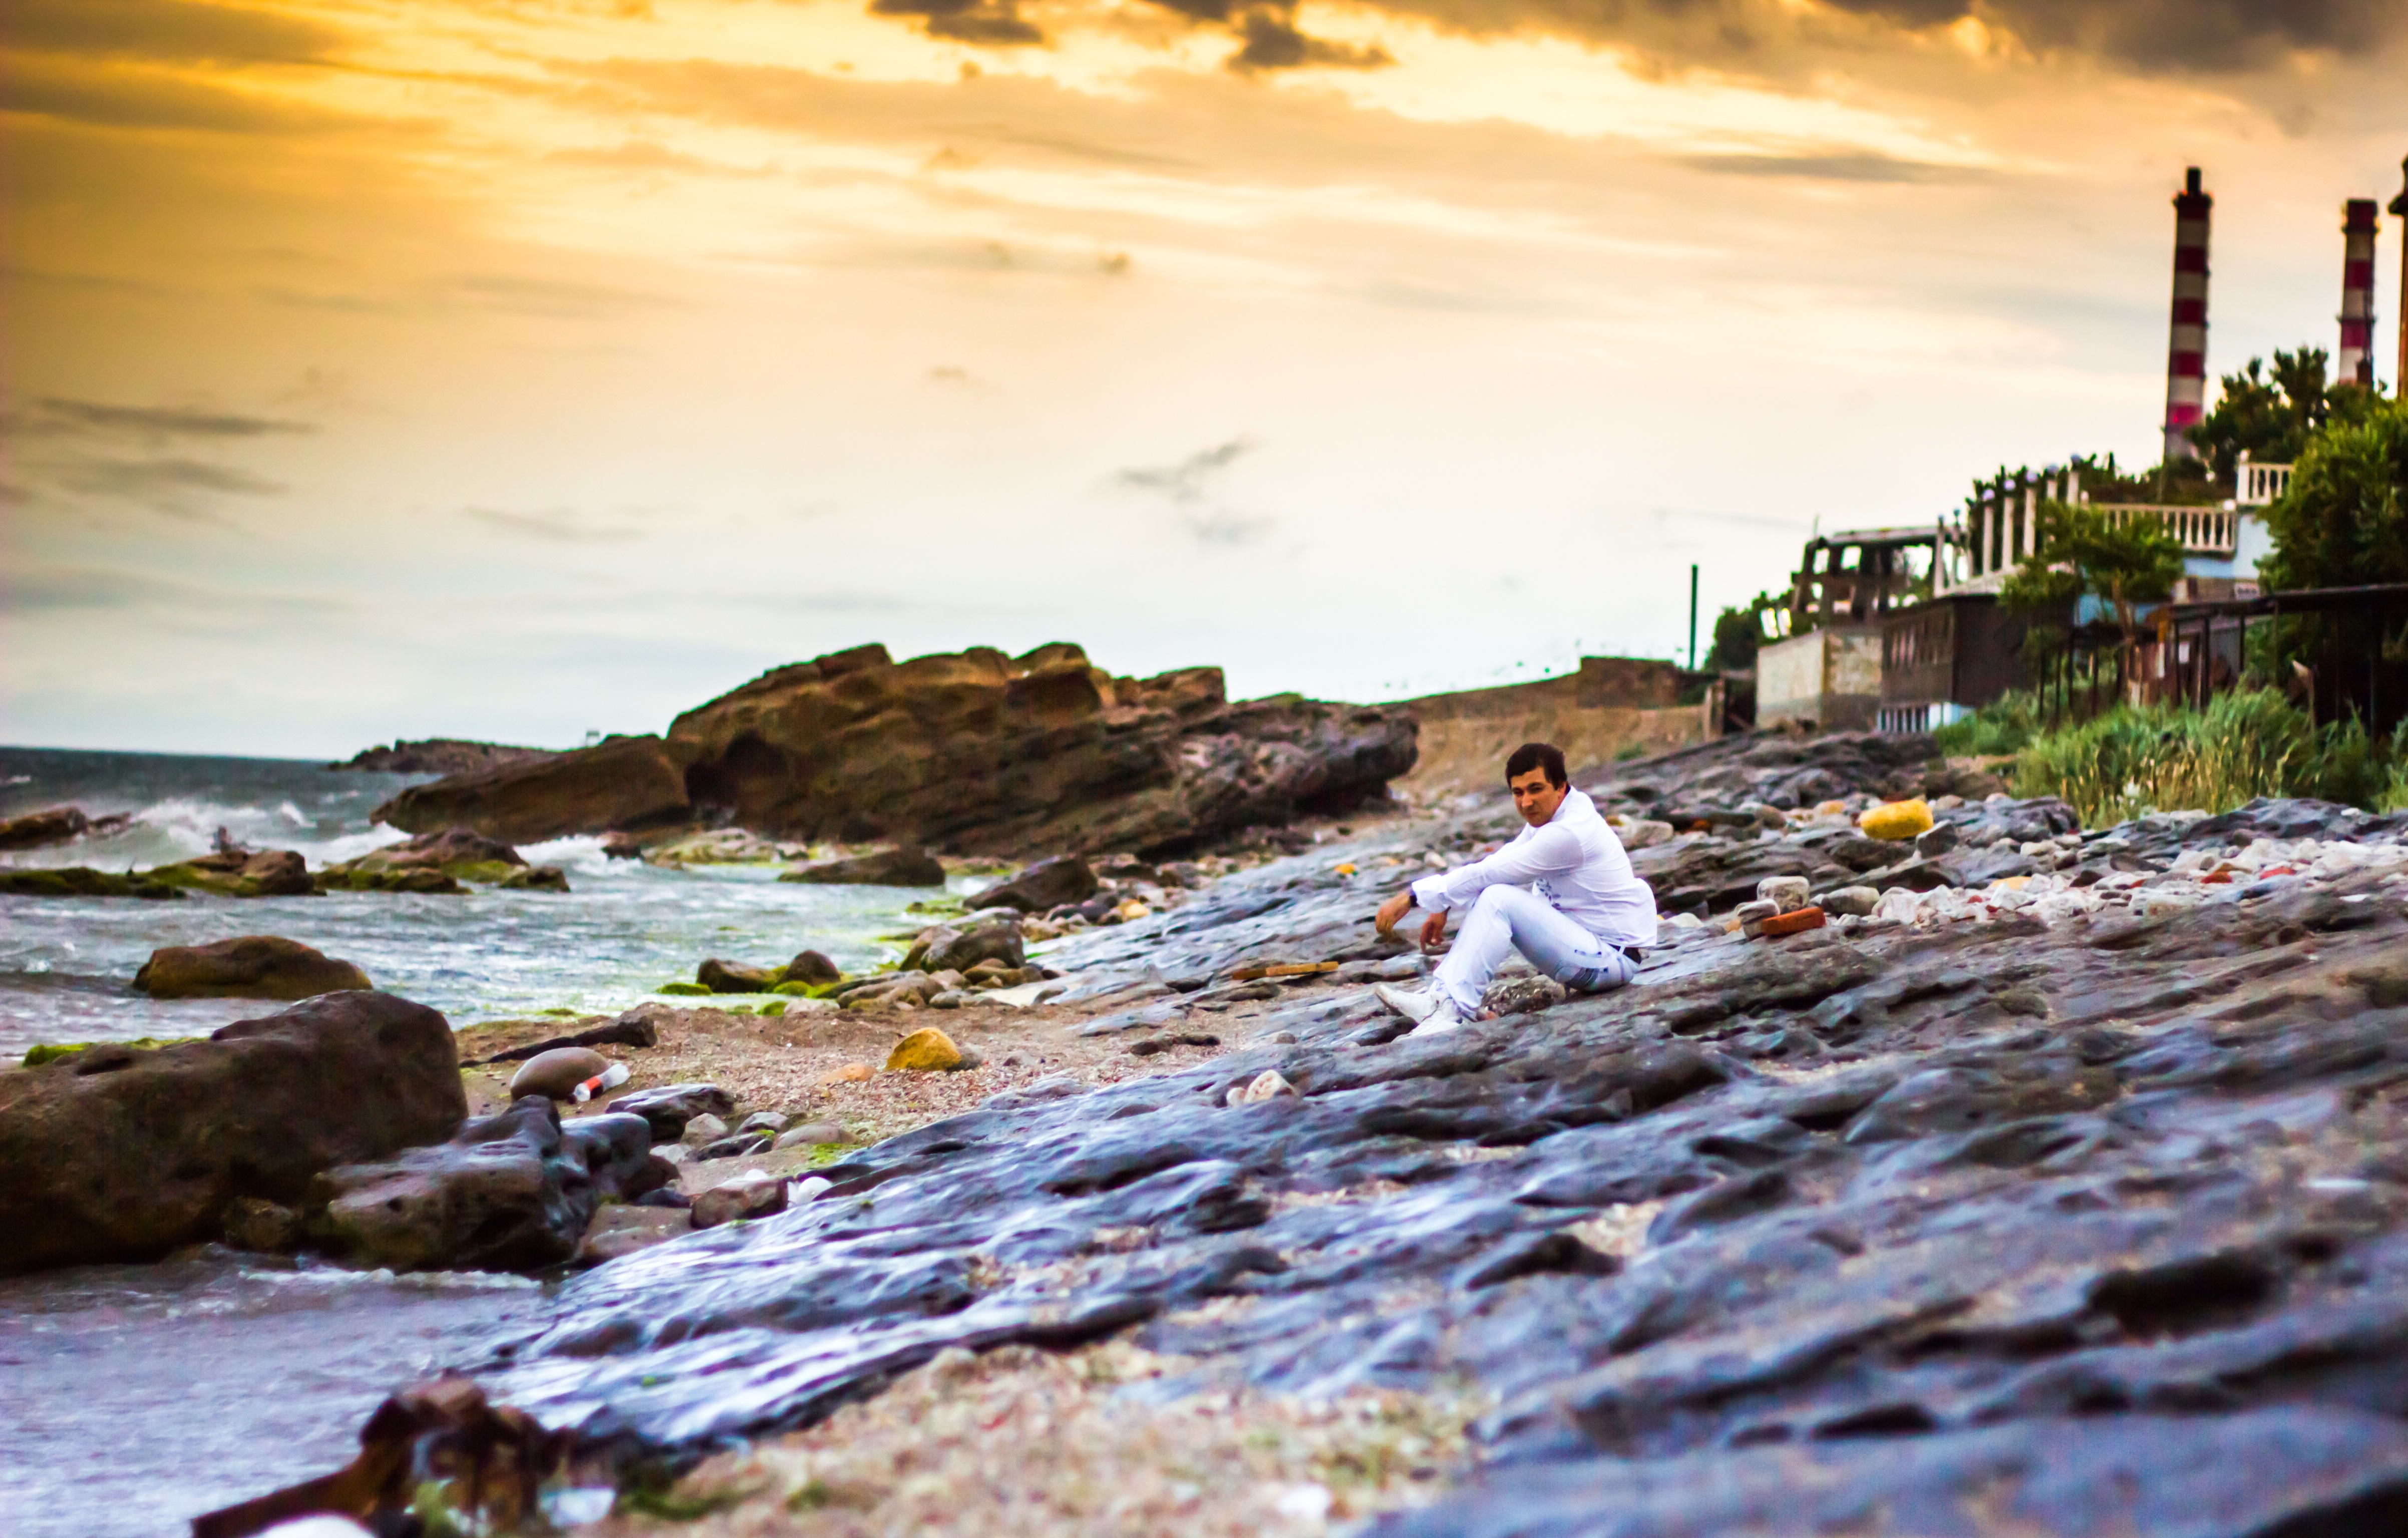
beach, landscape, sea, coast, water, rock, ocean, morning, shore, wave, river, vacation, guy, cliff, cove, bay, body of water